Space colonization

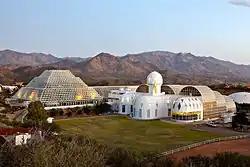
Biosphere 2 is a test habitat on Earth for space flight.

Ganymede is the largest moon in the Solar System. Ganymede is the only moon with a magnetosphere, albeit overshadowed by Jupiter's magnetic field. Because of this magnetic field, Ganymede is one of only two Jovian moons where surface settlements would be feasible because it receives about 0.08 Sv of radiation per day. Ganymede could be terraformed.